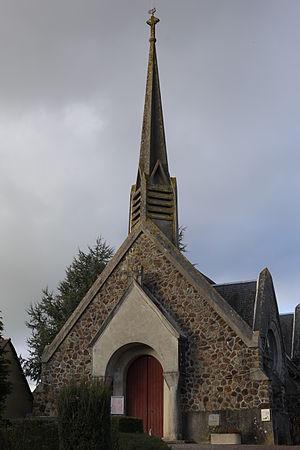
Église Saint-Mervon de Saint-M'Hervon.Brezhoneg: Iliz Lanvaelvon.
Montauban-de-Bretagne est une commune nouvelle située dans le département d'Ille-et-Vilaine, en région Bretagne. Créée le 1ᵉʳ janvier 2019, elle est issue de la fusion des communes de Montauban-de-Bretagne et de Saint-M'Hervon.
Saint-M'Hervon est une ancienne commune française située dans le département d'Ille-et-Vilaine en région Bretagne.